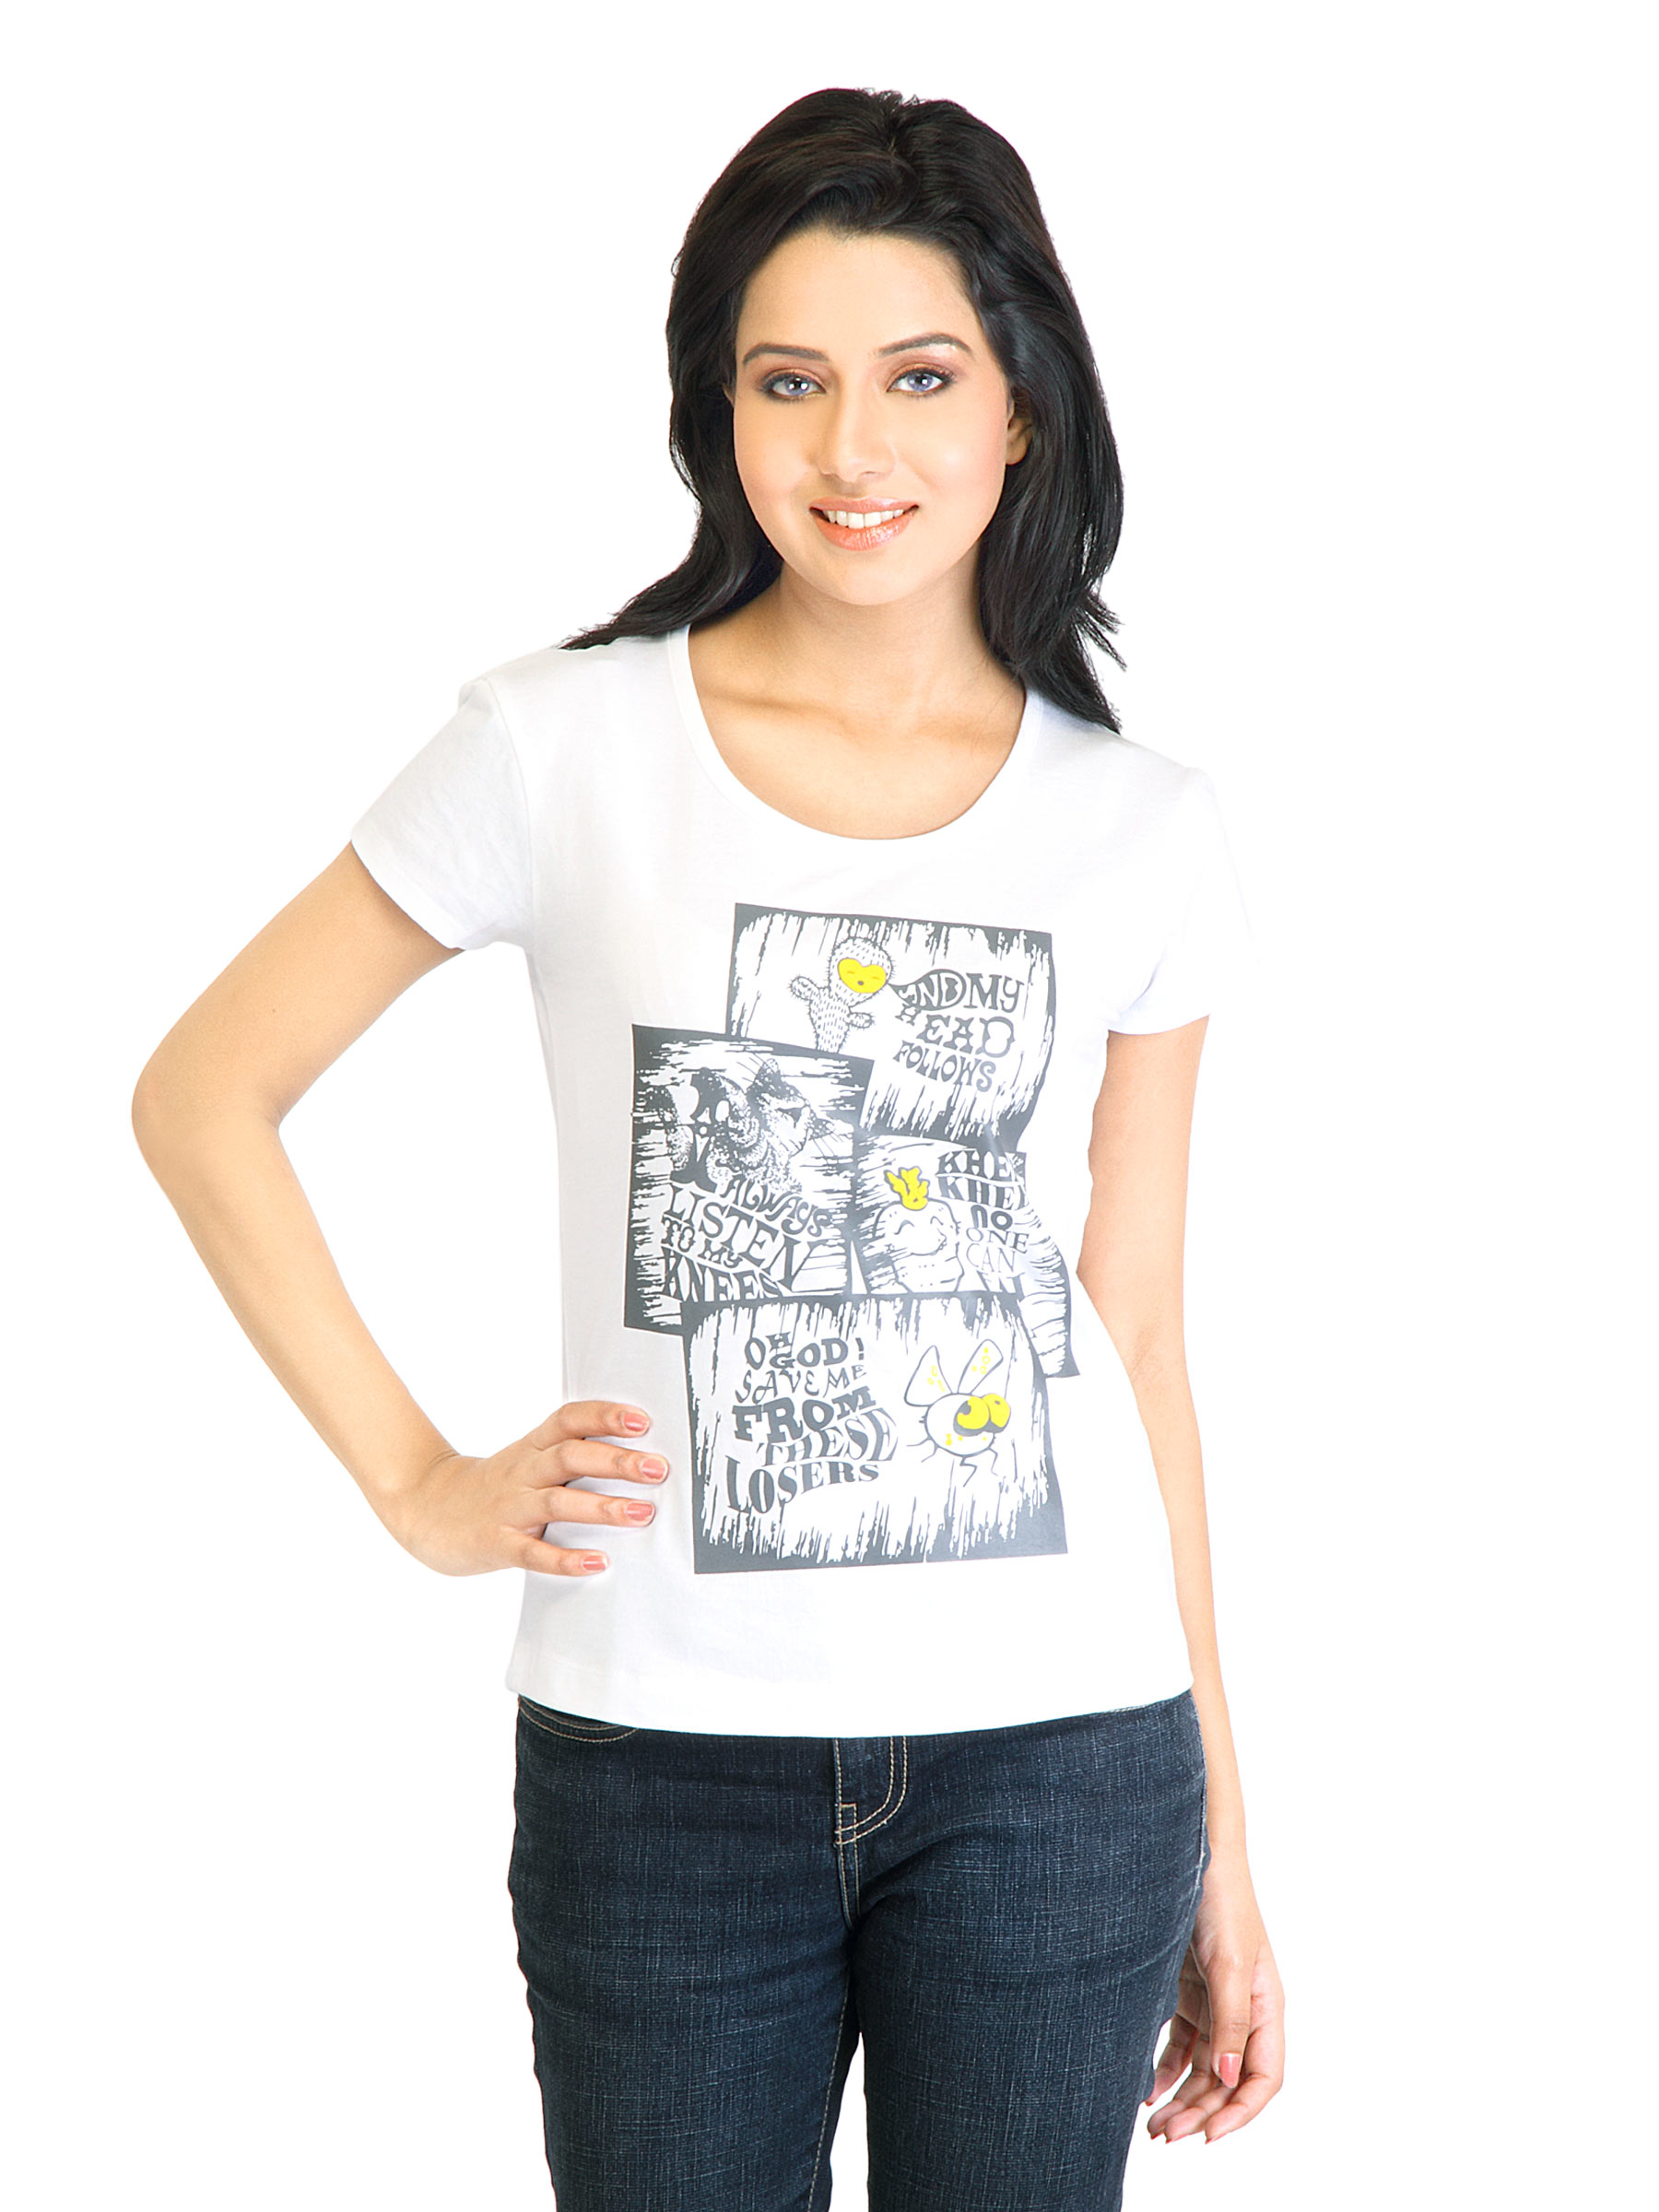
Tokyo Talkies Women Printed White T-shirt
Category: Apparel / Topwear / Tshirts
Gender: Women
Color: White
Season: Fall 2011
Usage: Casual